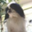
Label: dog